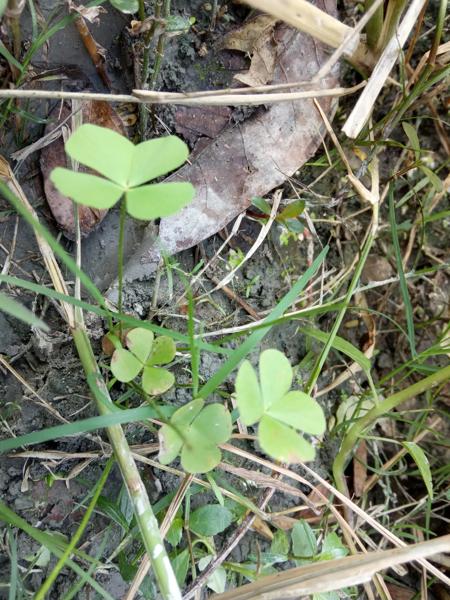
Weed species: Marsilea minuta